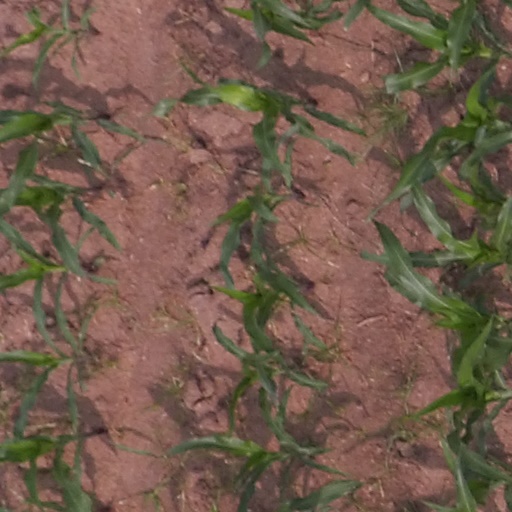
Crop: maize; corn